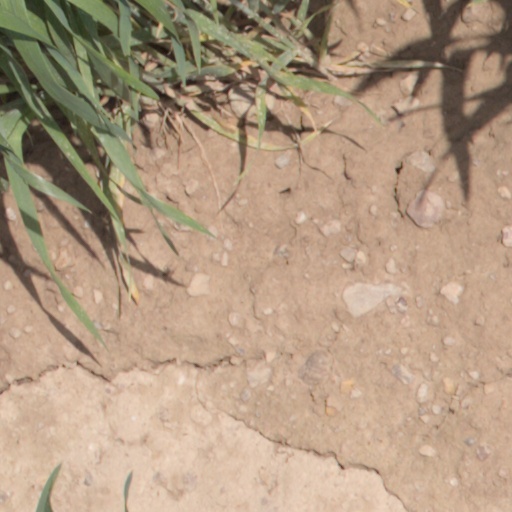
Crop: wheat